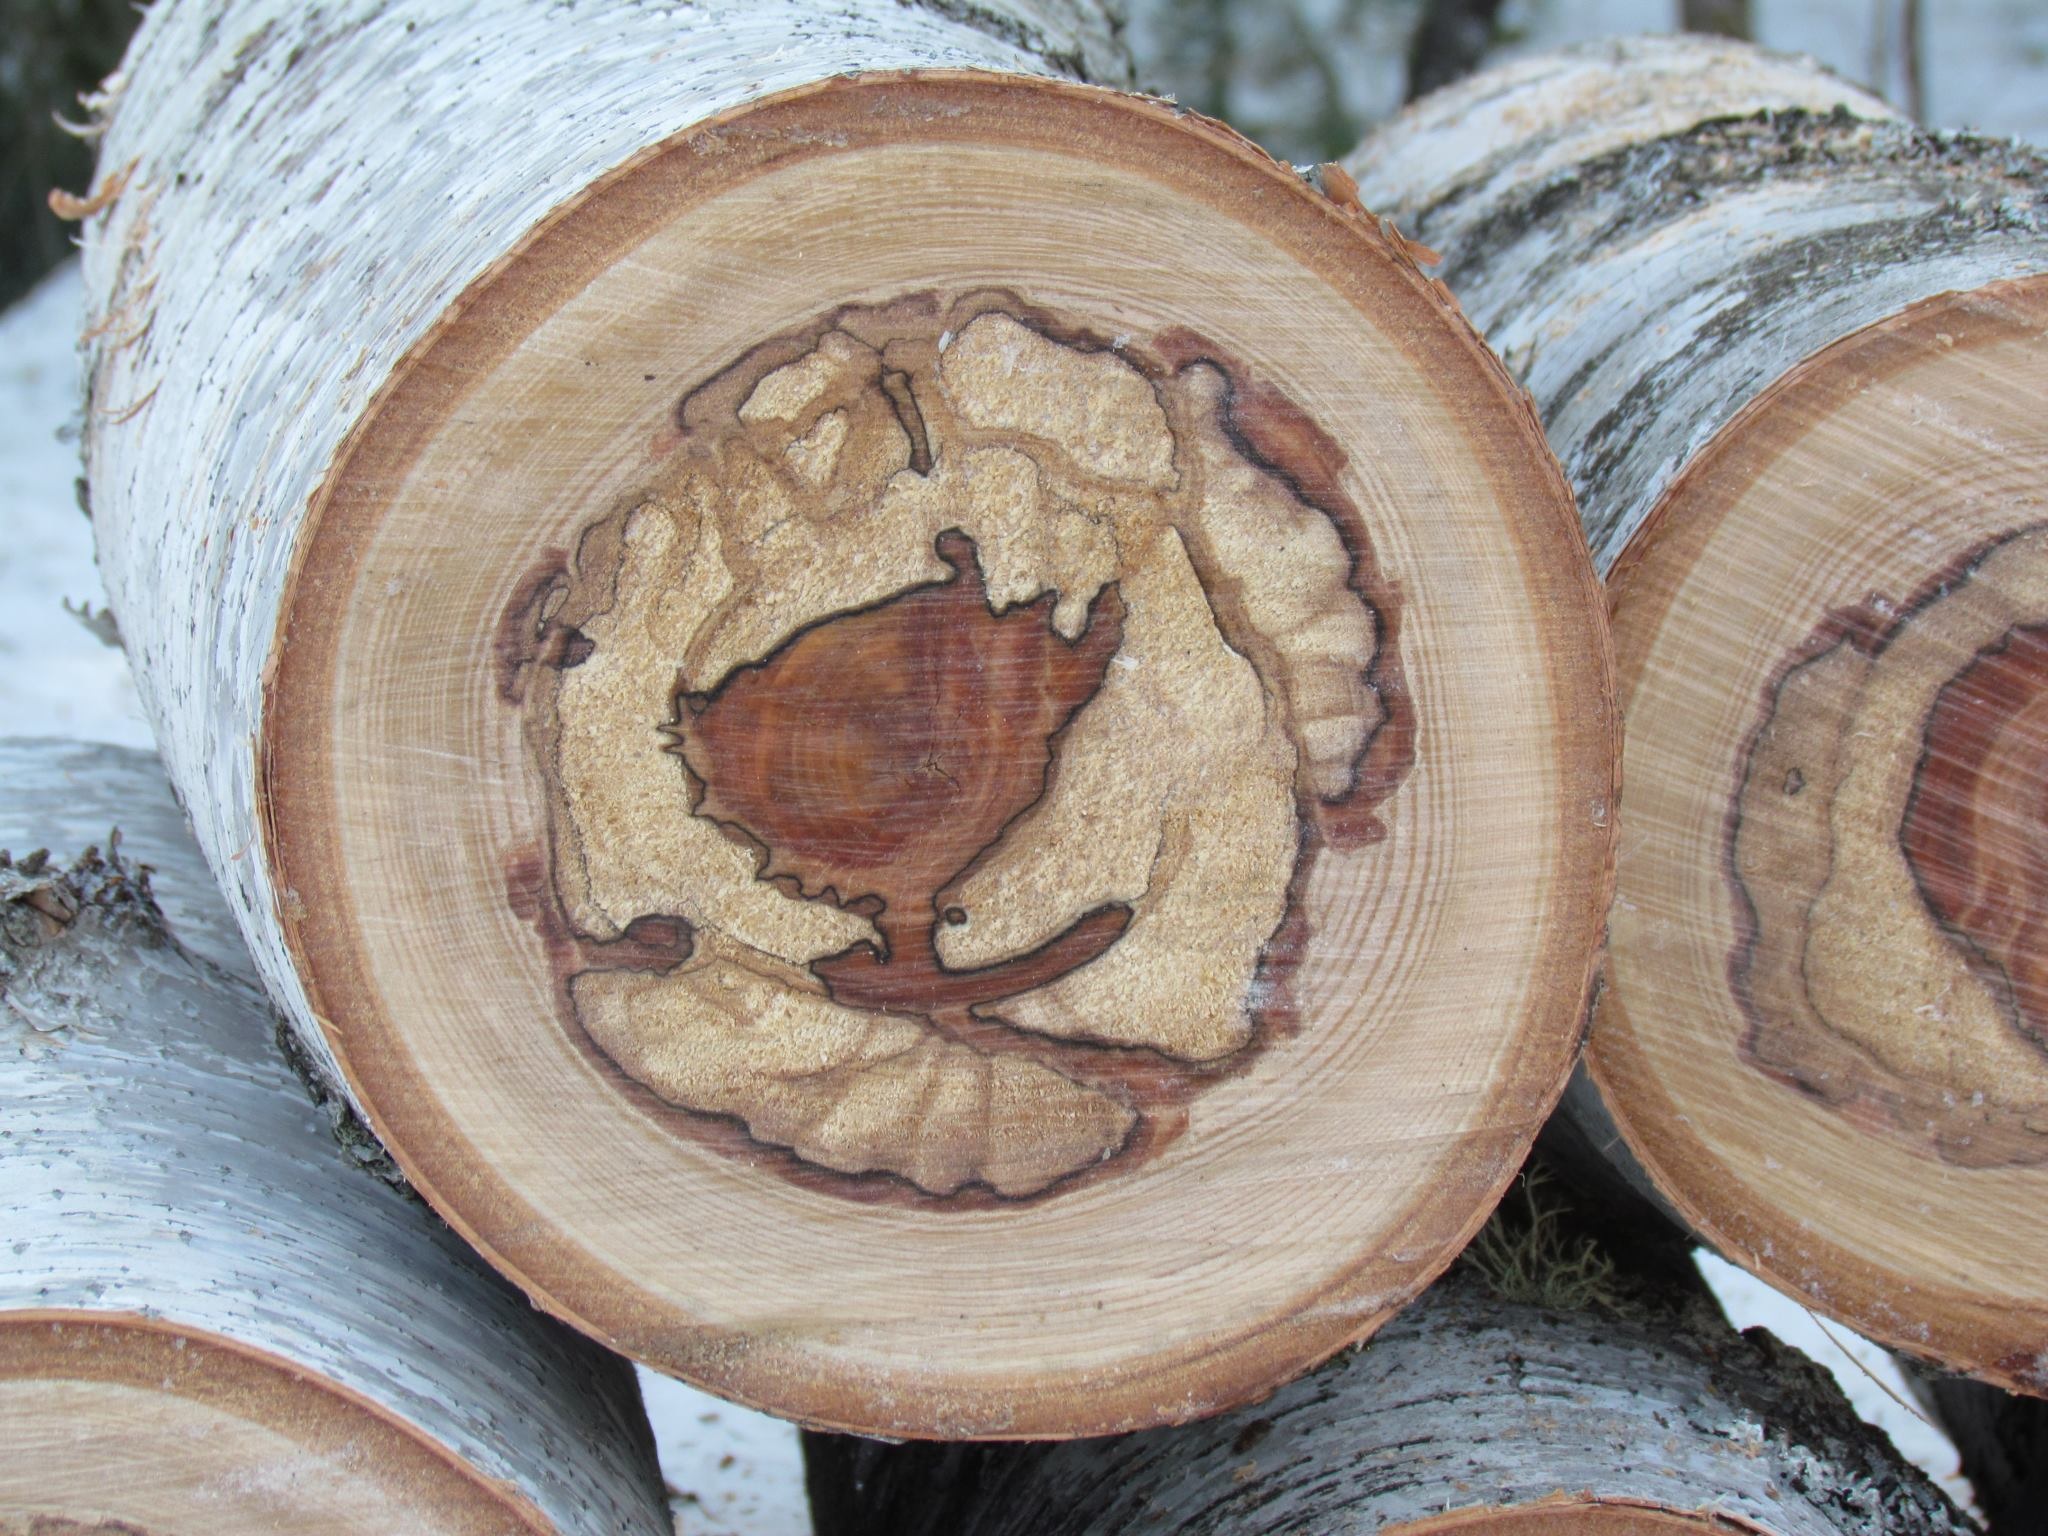
tree, wood, pattern, old tree